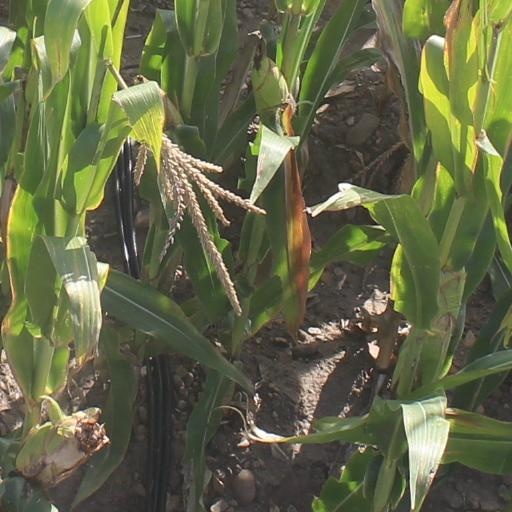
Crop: maize; corn